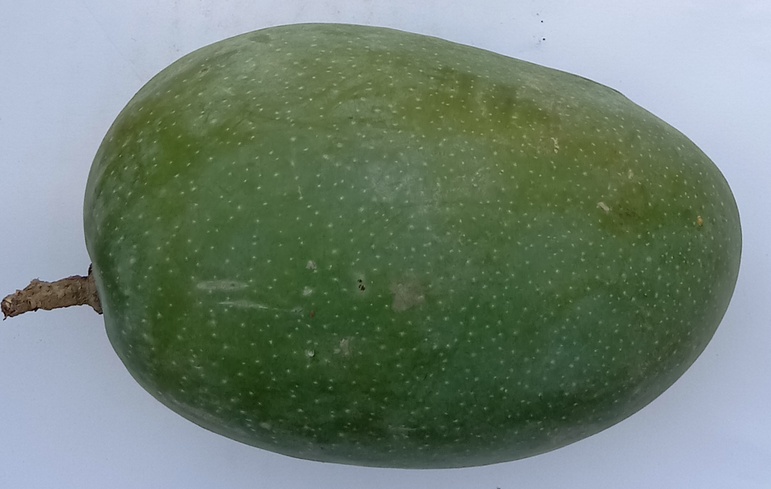
Mango variety: Chaunsa (Black)